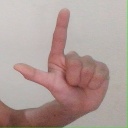
अक्षर: ल